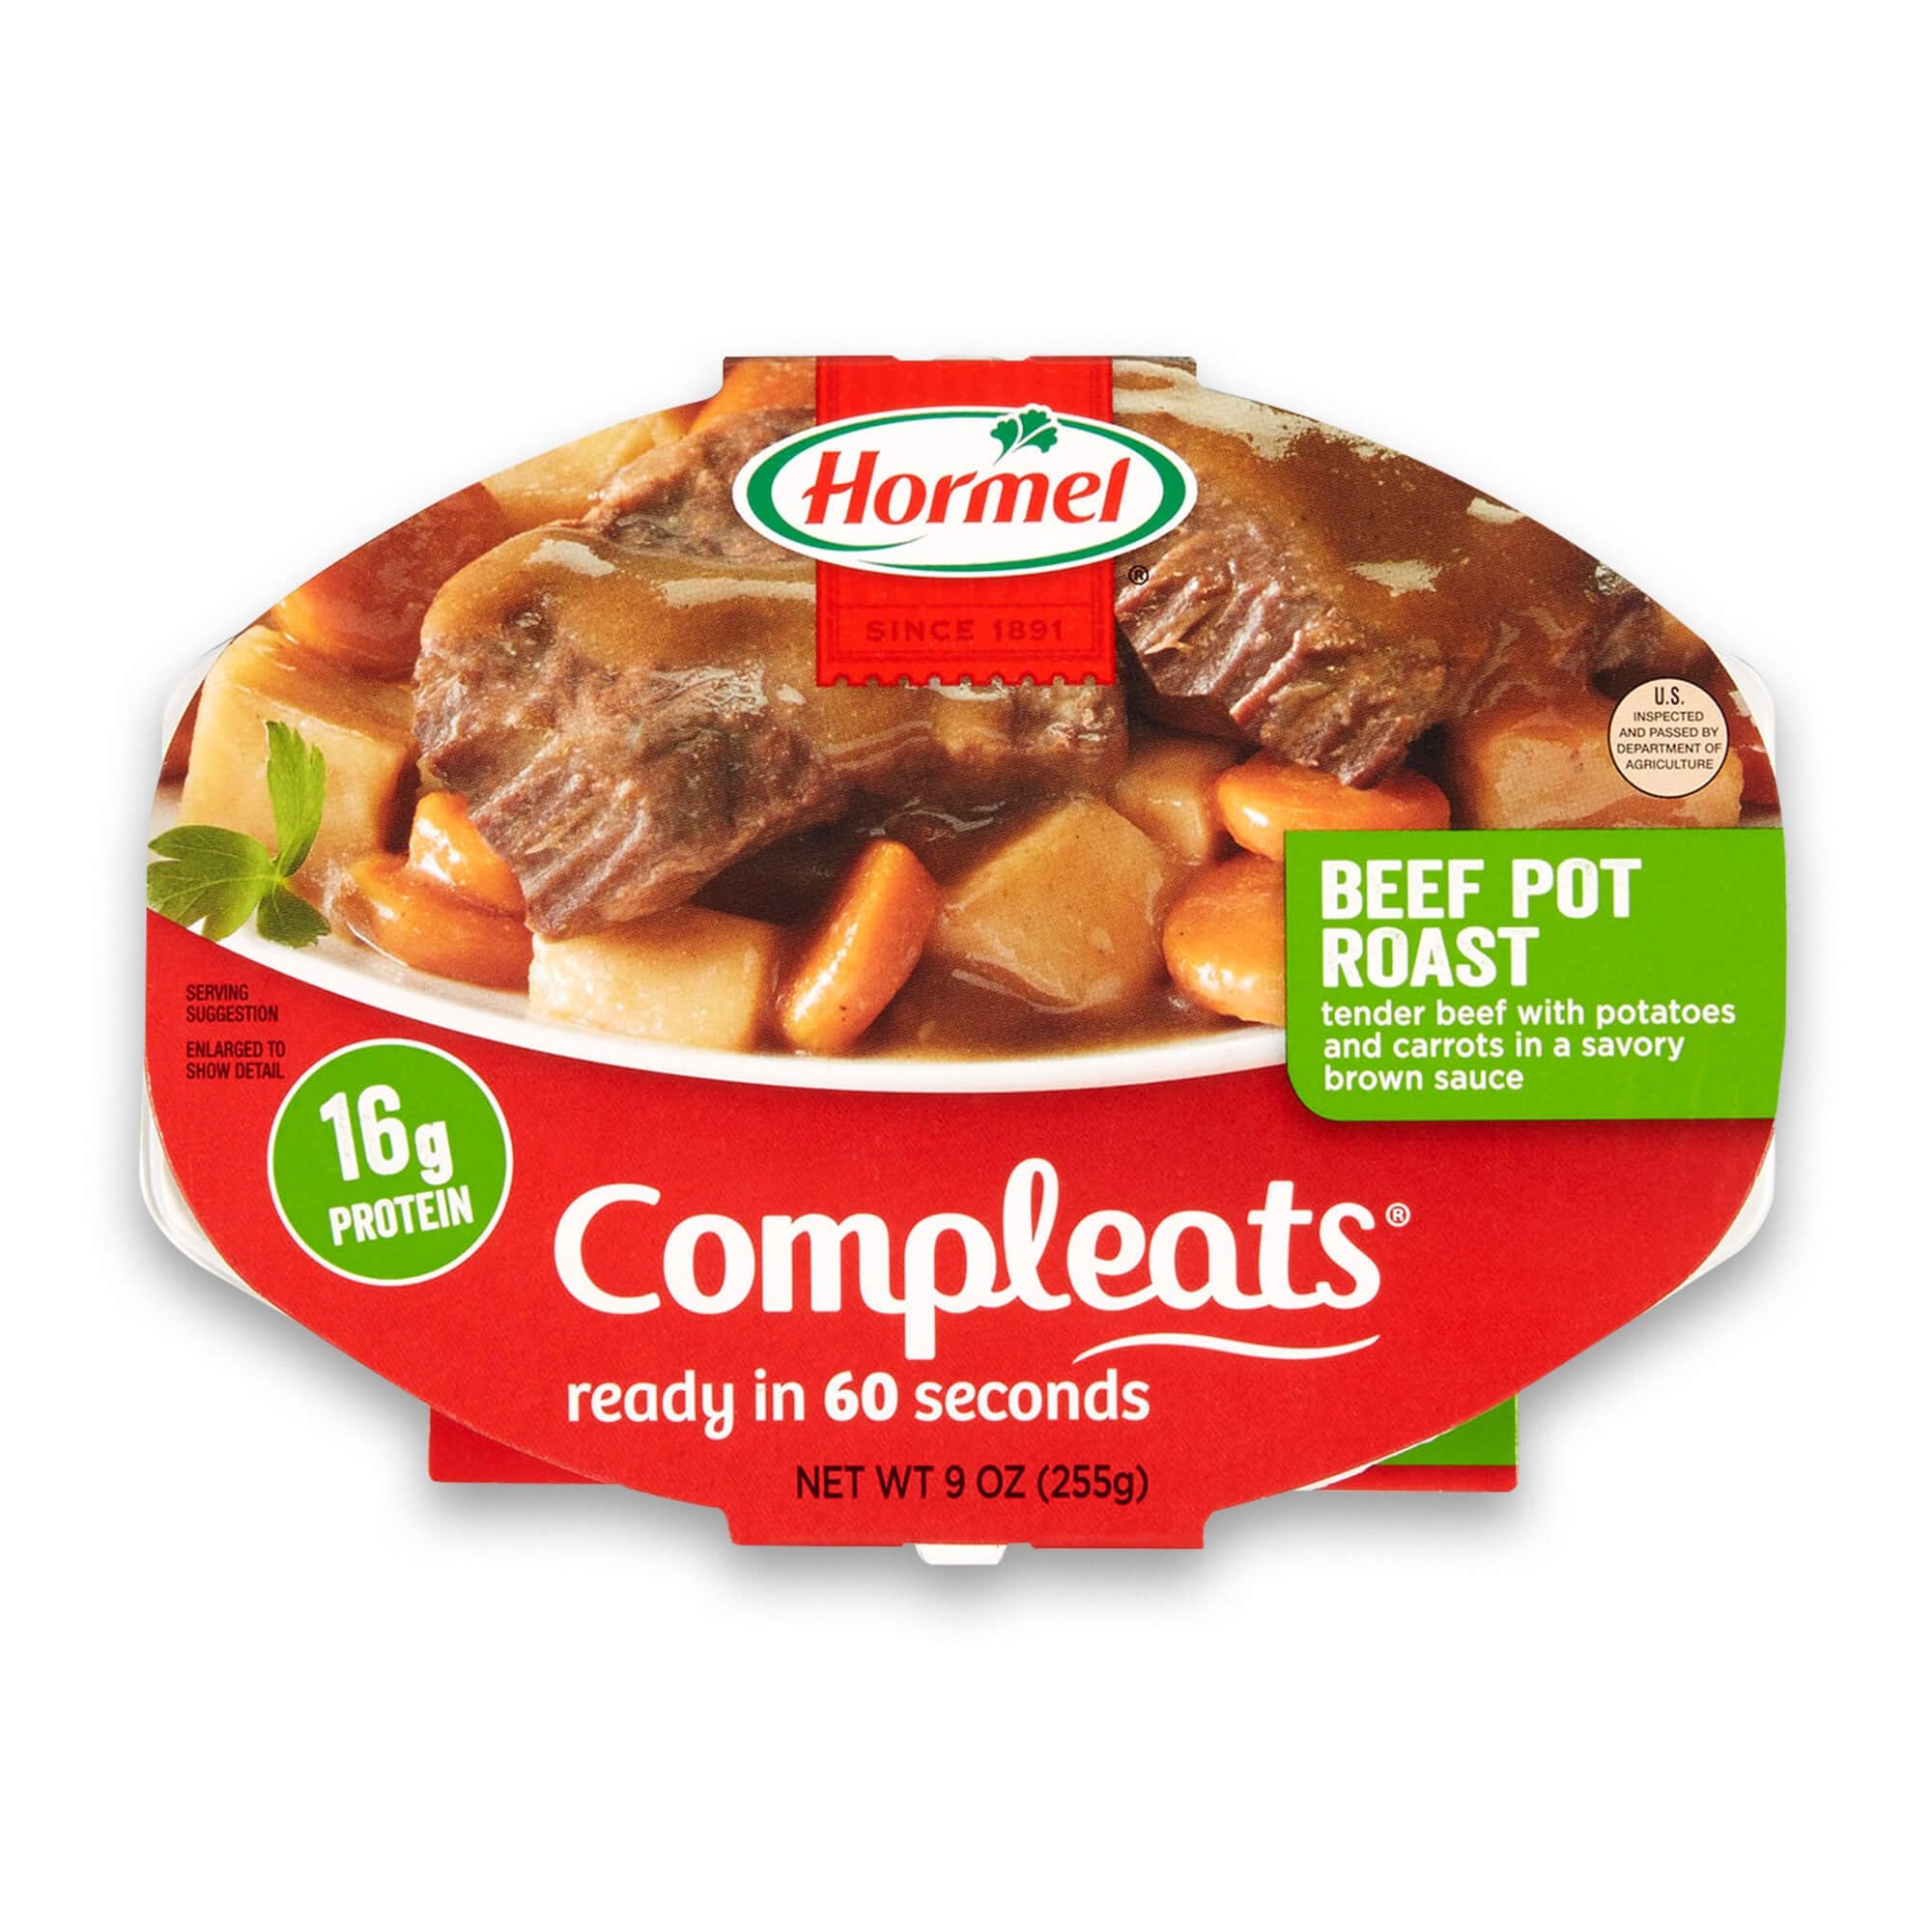
Item Name: Hormel Compleats Beef Pot Roast, 9 Ounce
Bullet Point 1: Protein packed with 16 grams per meal
Bullet Point 2: Shelf stable; no refrigeration needed
Bullet Point 3: Affordable and easy to use
Bullet Point 4: Prepared meals, fully cooked, ready to eat in 60 seconds
Bullet Point 5: 9 ounce microwave meal
Value: 9.0
Unit: ounce

Price: 2.935